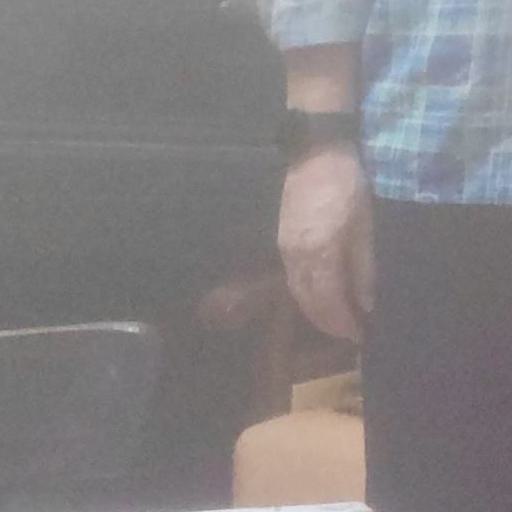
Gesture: no_gesture